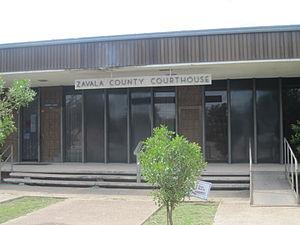
Le comté de Zavala, en anglais : Zavala County, est un comté situé dans la région de Winter Garden, dans le sud de l'État du Texas aux États-Unis, et fondé le 1ᵉʳ février 1858. Le siège est la ville de Crystal City. Selon le recensement de 2010, sa population est de 11 677 habitants. Le comté a une superficie de 3 371 km², dont 3 363 km² en surfaces terrestres. Il est nommé à la mémoire de Lorenzo de Zavala, une personnalité politique.